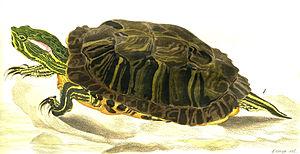
Trachemys scripta elegans, la Tortue de Floride ou Trachémyde à tempes rouges ou encore Tortue à tempes rouges et Tortue à oreilles rouges est une sous-espèce de tortue de la famille des Emydidae présente à l'état naturel en Amérique du nord, d'où elle est originaire, et en Europe, où elle est désormais naturalisée.